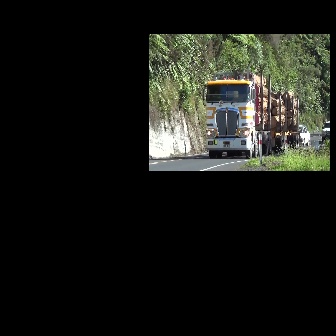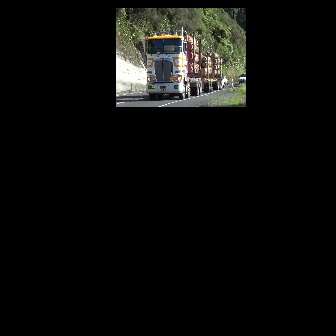
  Please identify the target specified by the bounding box [202,61,299,159] in the first image and locate it in the second image. Return the coordinates in [x_min,y_min,x_max,y_max] format.
Answer: [144,22,222,100]